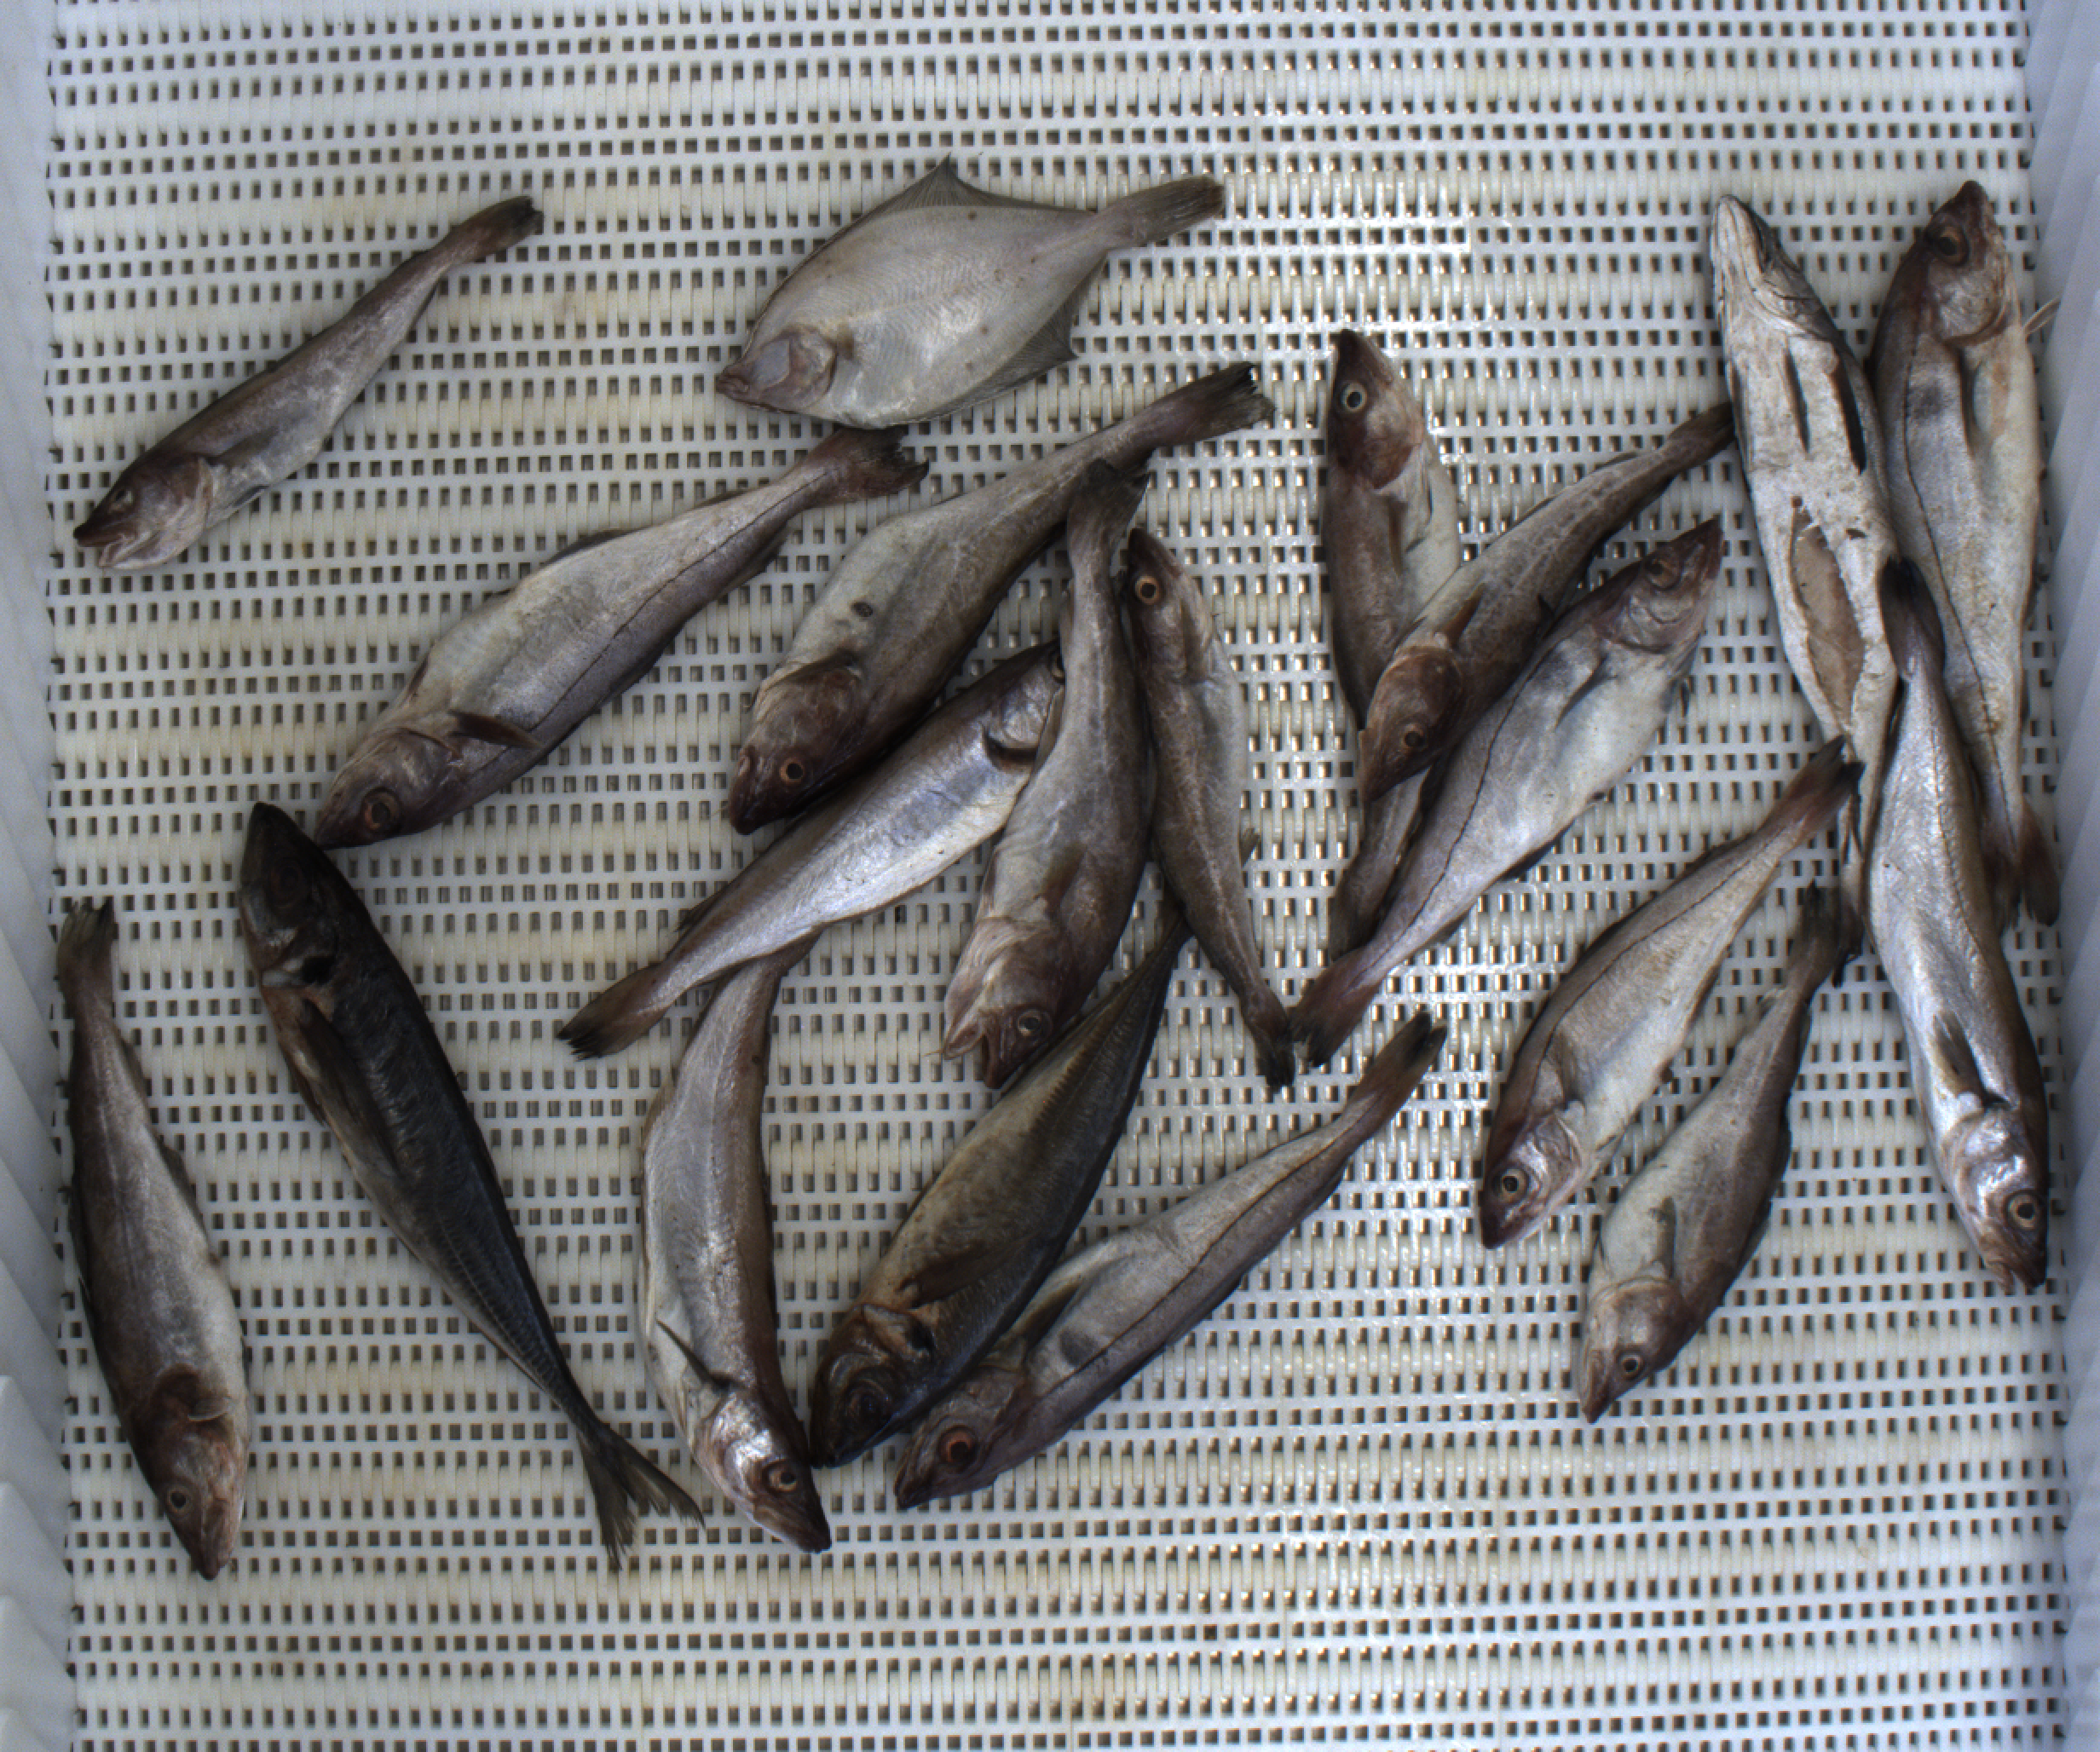
Total fish: 20
Cod: 8
Haddock: 5
Whiting: 3
Hake: 1
Horse mackerel: 2
Saithe: 0
Other: 1